Otto Hahn

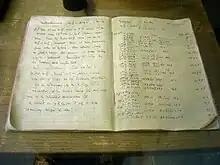
Otto Hahn's notebook

In May 1937, they issued parallel reports, one in the "Zeitschrift für Physik" with Meitner as the principal author, and one in the "Chemische Berichte" with Hahn as the principal author. Hahn concluded his by stating emphatically: ("Above all, their chemical distinction from all previously known elements needs no further discussion"). Meitner, however, was increasingly uncertain. She considered the possibility that the reactions were from different isotopes of uranium; three were known: uranium-238, uranium-235 and uranium-234. However, when she calculated the neutron cross section, it was too large to be anything other than the most abundant isotope, uranium-238. She concluded that it must be another case of the nuclear isomerism that Hahn had discovered in protactinium. She therefore ended her report on a very different note to Hahn, reporting that: ("The processes must be neutron capture by uranium-238, which leads to three isomeric nuclei of uranium-239. This result is very difficult to reconcile with current concepts of the nucleus.")